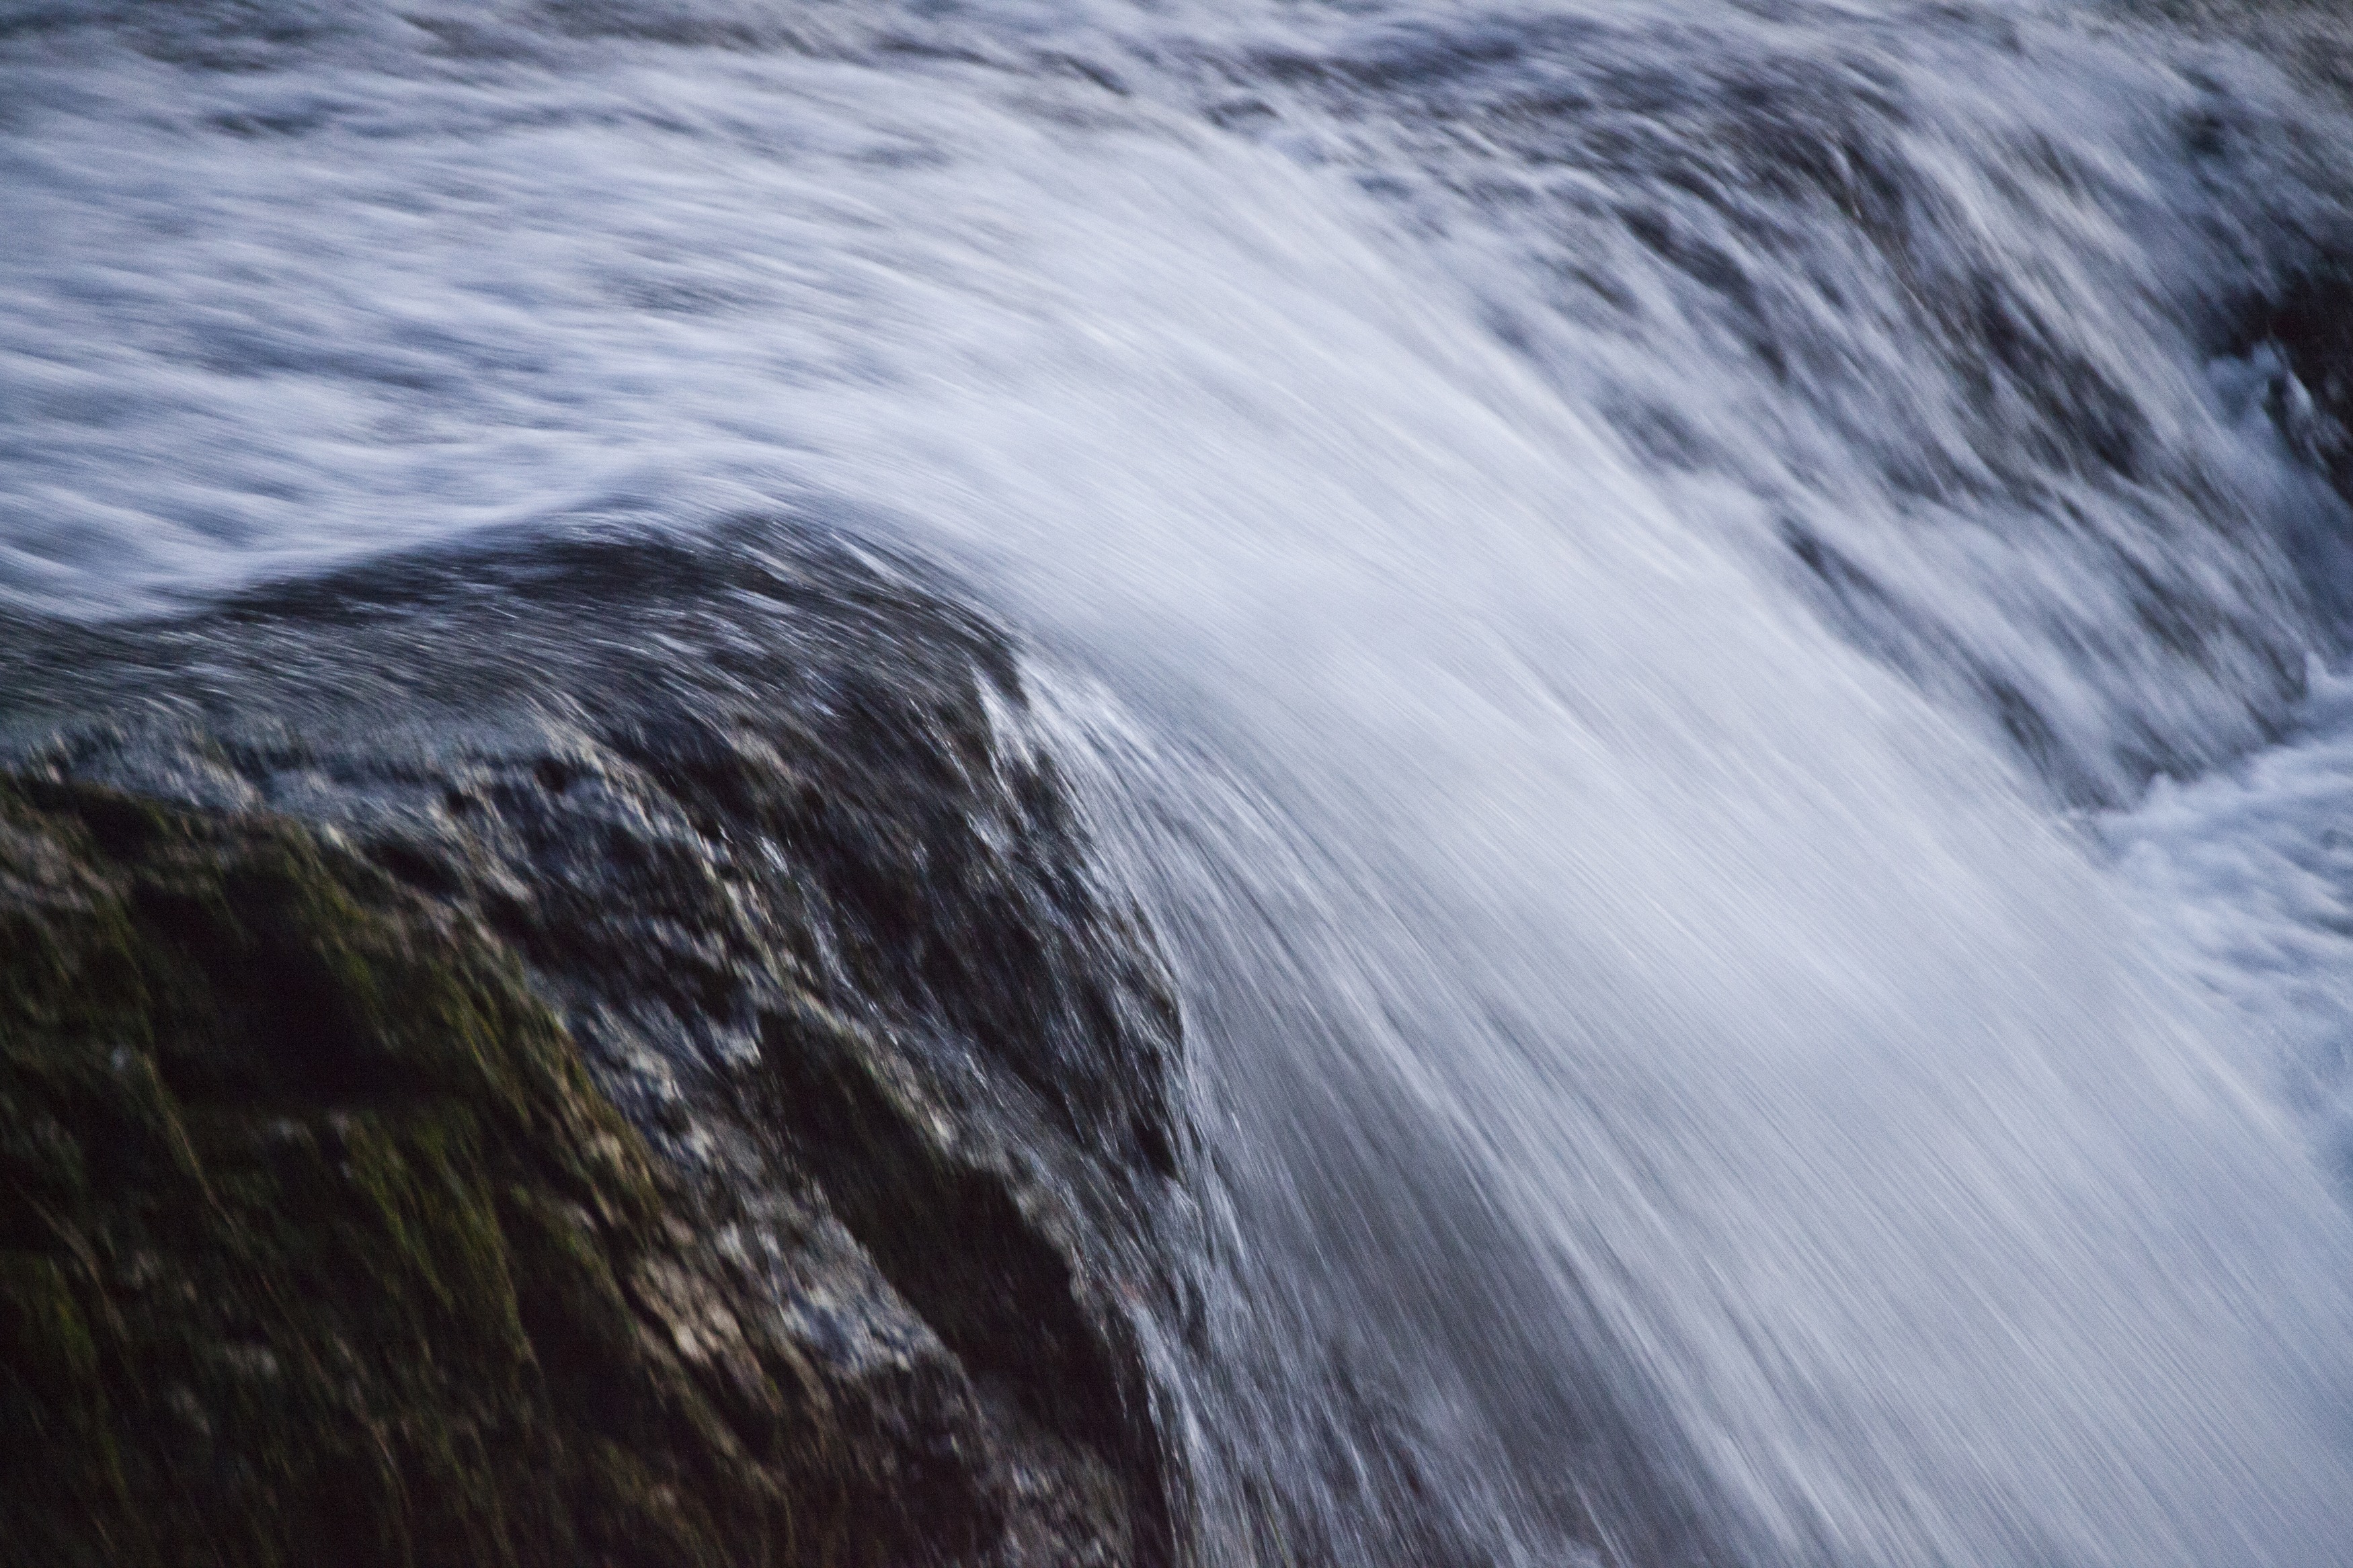
sea, coast, water, rock, ocean, waterfall, wave, river, flow, weather, rapid, terrain, body of water, switzerland, water feature, schaffhausen, rhine falls, geological phenomenon, wind wave